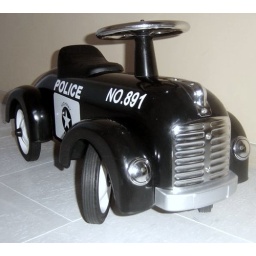
Another police car in the house (29/365)